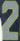
Number: 2